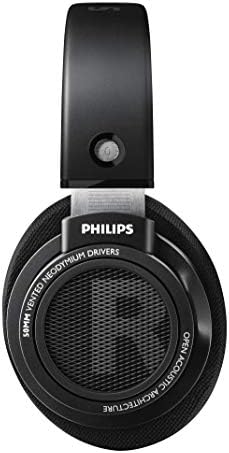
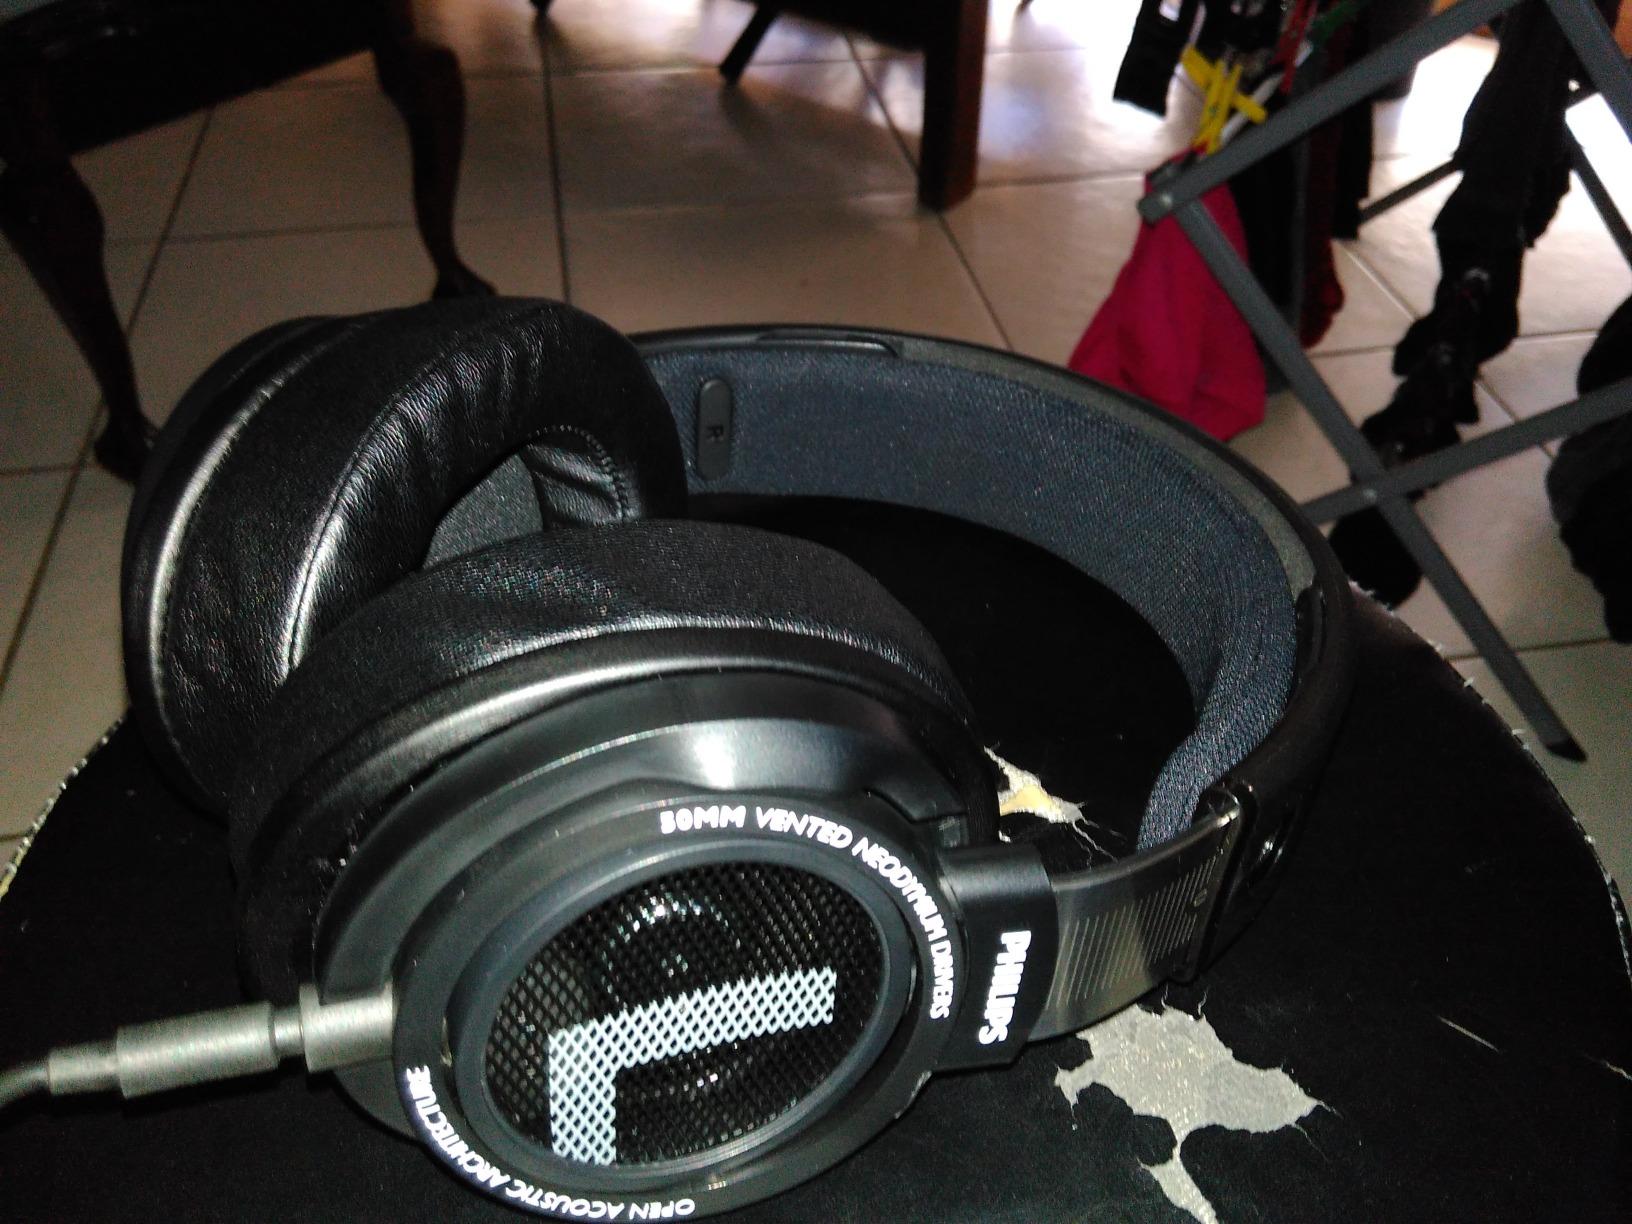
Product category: headphones
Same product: yes